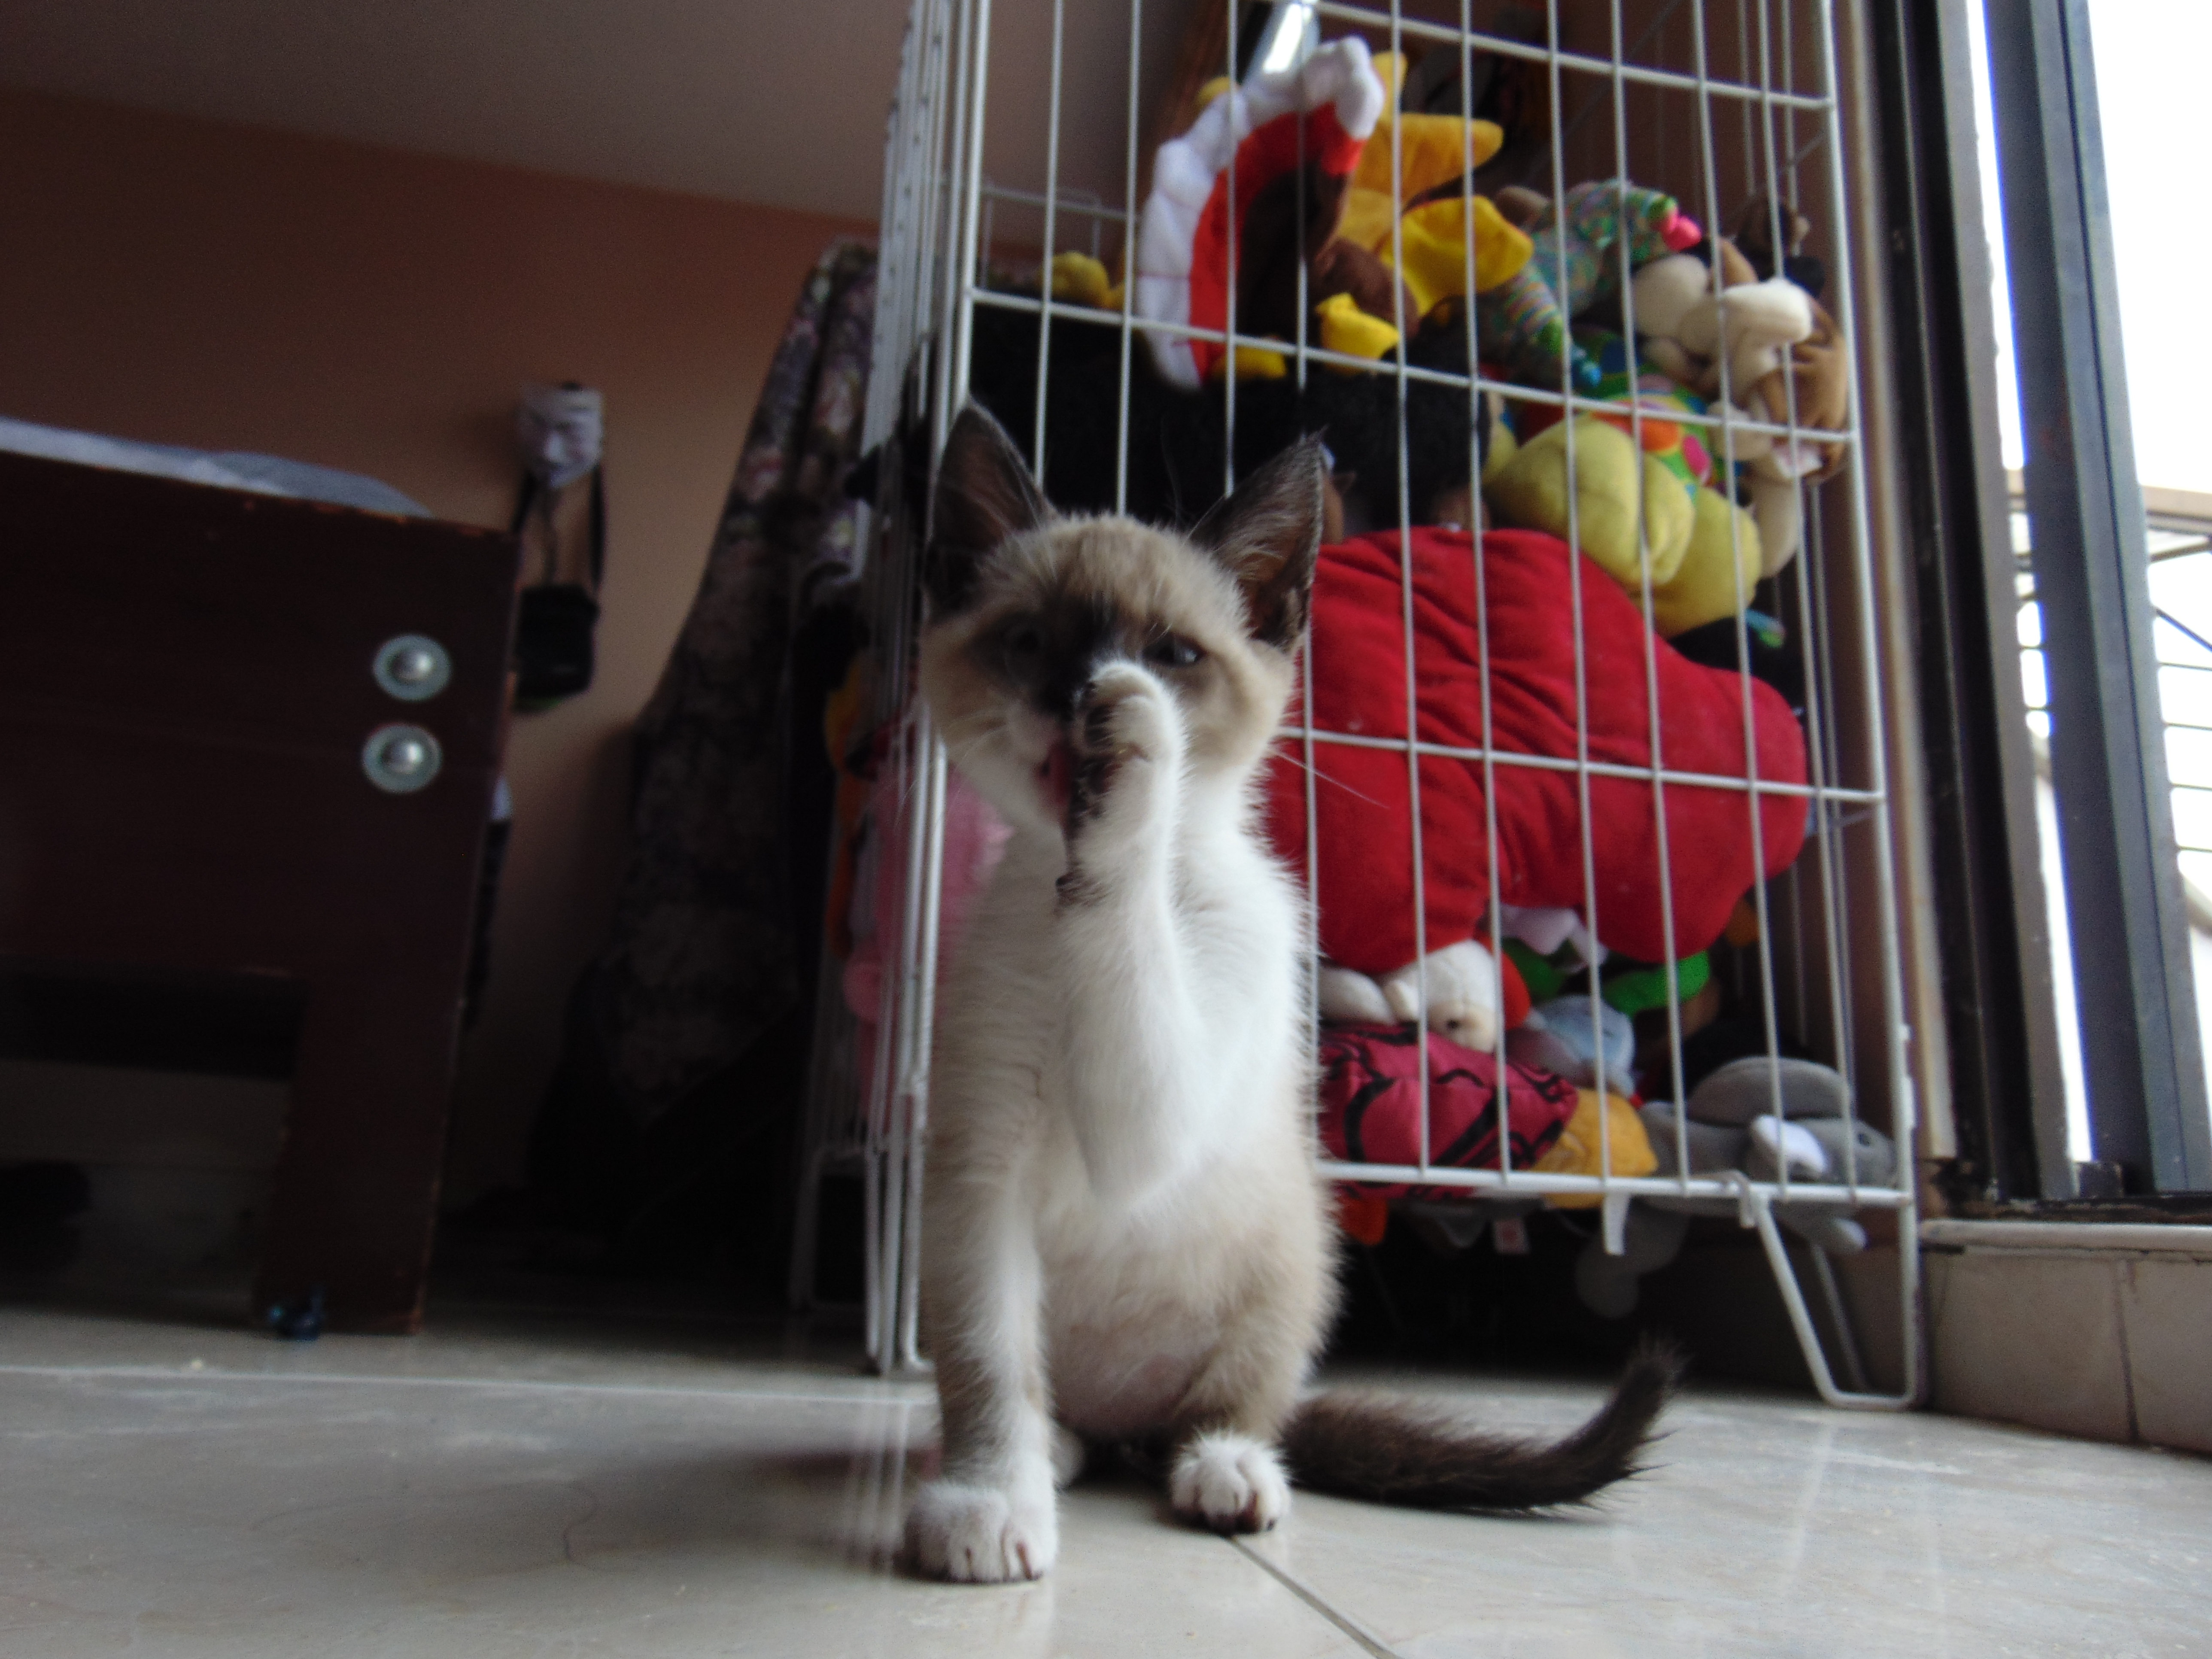
cat, mammal, small to medium sized cats, felidae, carnivore, whiskers, fawn, canidae, ragdoll, birman, shih tzu, kitten, persian, american curl, tail